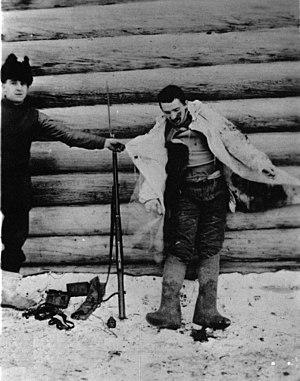
L’intervention en Russie septentrionale, aussi connue comme expédition en Russie septentrionale, fait partie de l'intervention alliée en Russie, après la révolution d'Octobre. L'intervention dans l’oblast du Nord entraîne la participation de troupes étrangères dans la guerre civile russe aux côtés des Armées blanches. La campagne dure des derniers mois de la Première Guerre mondiale en 1918, jusqu’en 1919 et se solde par le retrait des alliés et la reconquête de l’oblast du Nord par les bolcheviques.